Jenny Kammersgaard

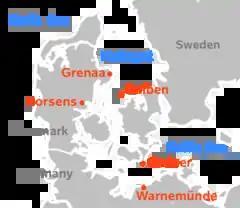
Locations in Denmark and Germany

Jenny Kammersgaard was born in 1918 and grew up in the Jutland town of Horsens a daughter of blacksmith Jens Peter Hansen Kammersgaard and Hedvig Kristine Jensen. She started swimming at age 15 and, in 1934, became a member of the local swimming club. She was not a good competition swimmer but excelled in endurance swimming, which had become popular after World War I.